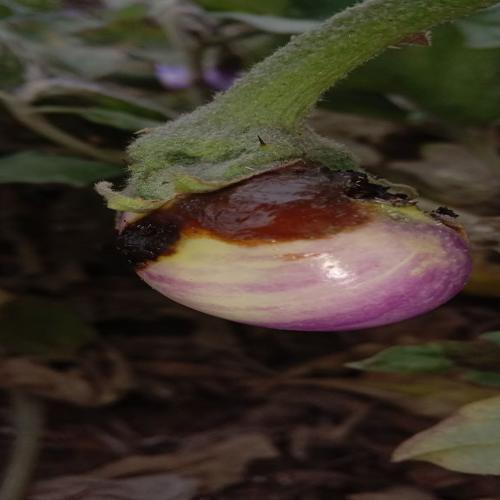
Label: Phomopsis Bright